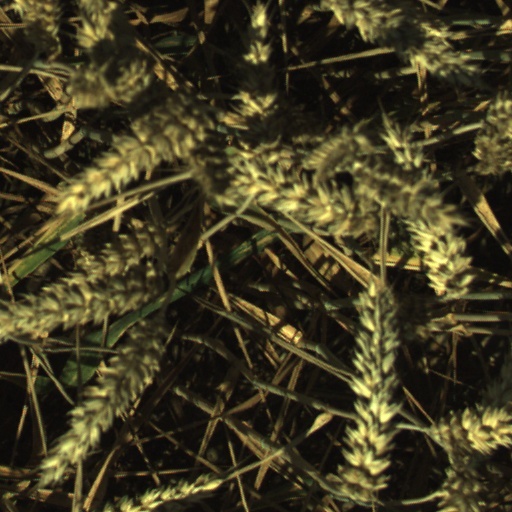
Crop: wheat